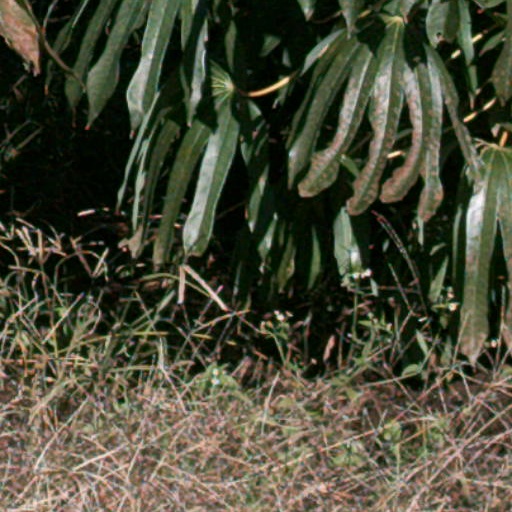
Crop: cassava